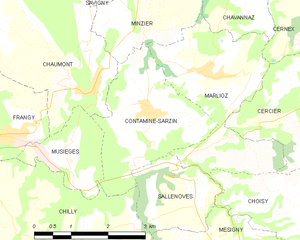
Carte des communes françaises Contamine-Sarzin